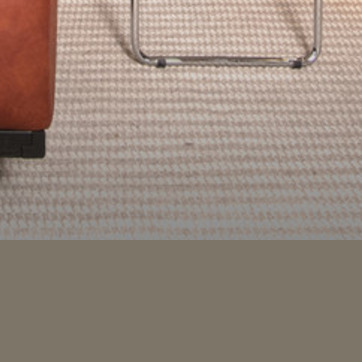
Material: carpet